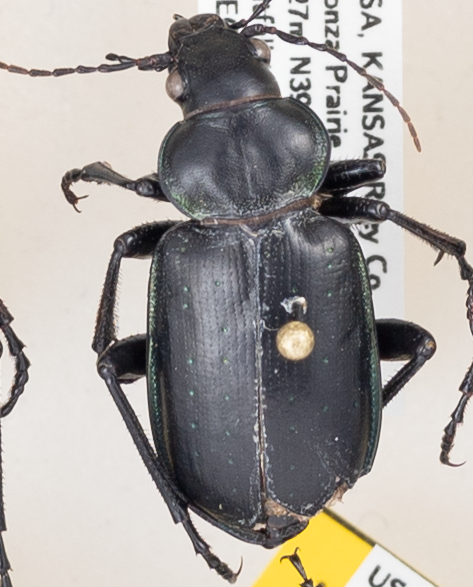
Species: Calosoma affine
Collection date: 2018-08-30
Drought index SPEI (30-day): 1.514
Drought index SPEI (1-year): -1.834
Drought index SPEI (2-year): -1.082